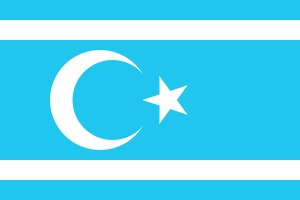
Irakiske tyrkere
Flag
Irakiske tyrkere eller irakiske turkmenere, som de også kaldes, er den tredje største folkegruppe i Irak og regnes af det irakiske parlamentet som en af de tre grundlæggende etniske grupper i Irak sammen med arabere og kurdere. De udgør skønsvis 2-3 millioner eller 6-10 % af befolkningen I Irak. De er spredt over områder, som omfatter blandt andet Kirkuk, Arbil, Mosul, Tel Afer og Bagdad. Området kaldes også Turkmeneli. I Tel Afer udgør turkmenere mere end 90 % af befolkningen.